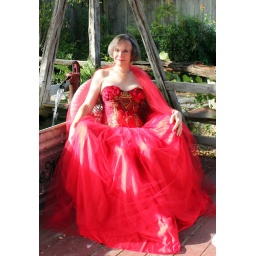
My friend Jami in the red dress